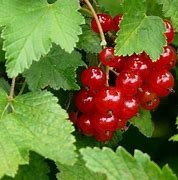
Label: redcurrant